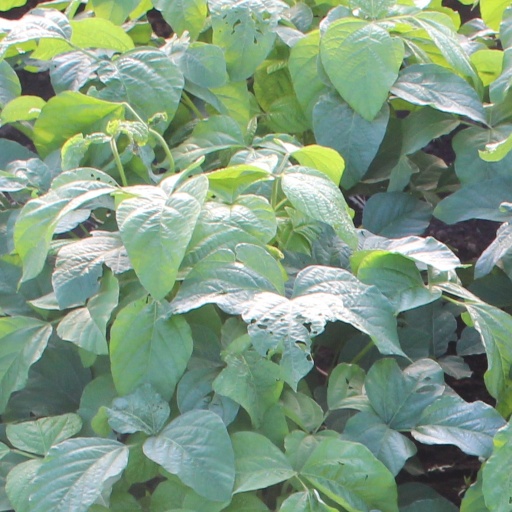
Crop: soybean